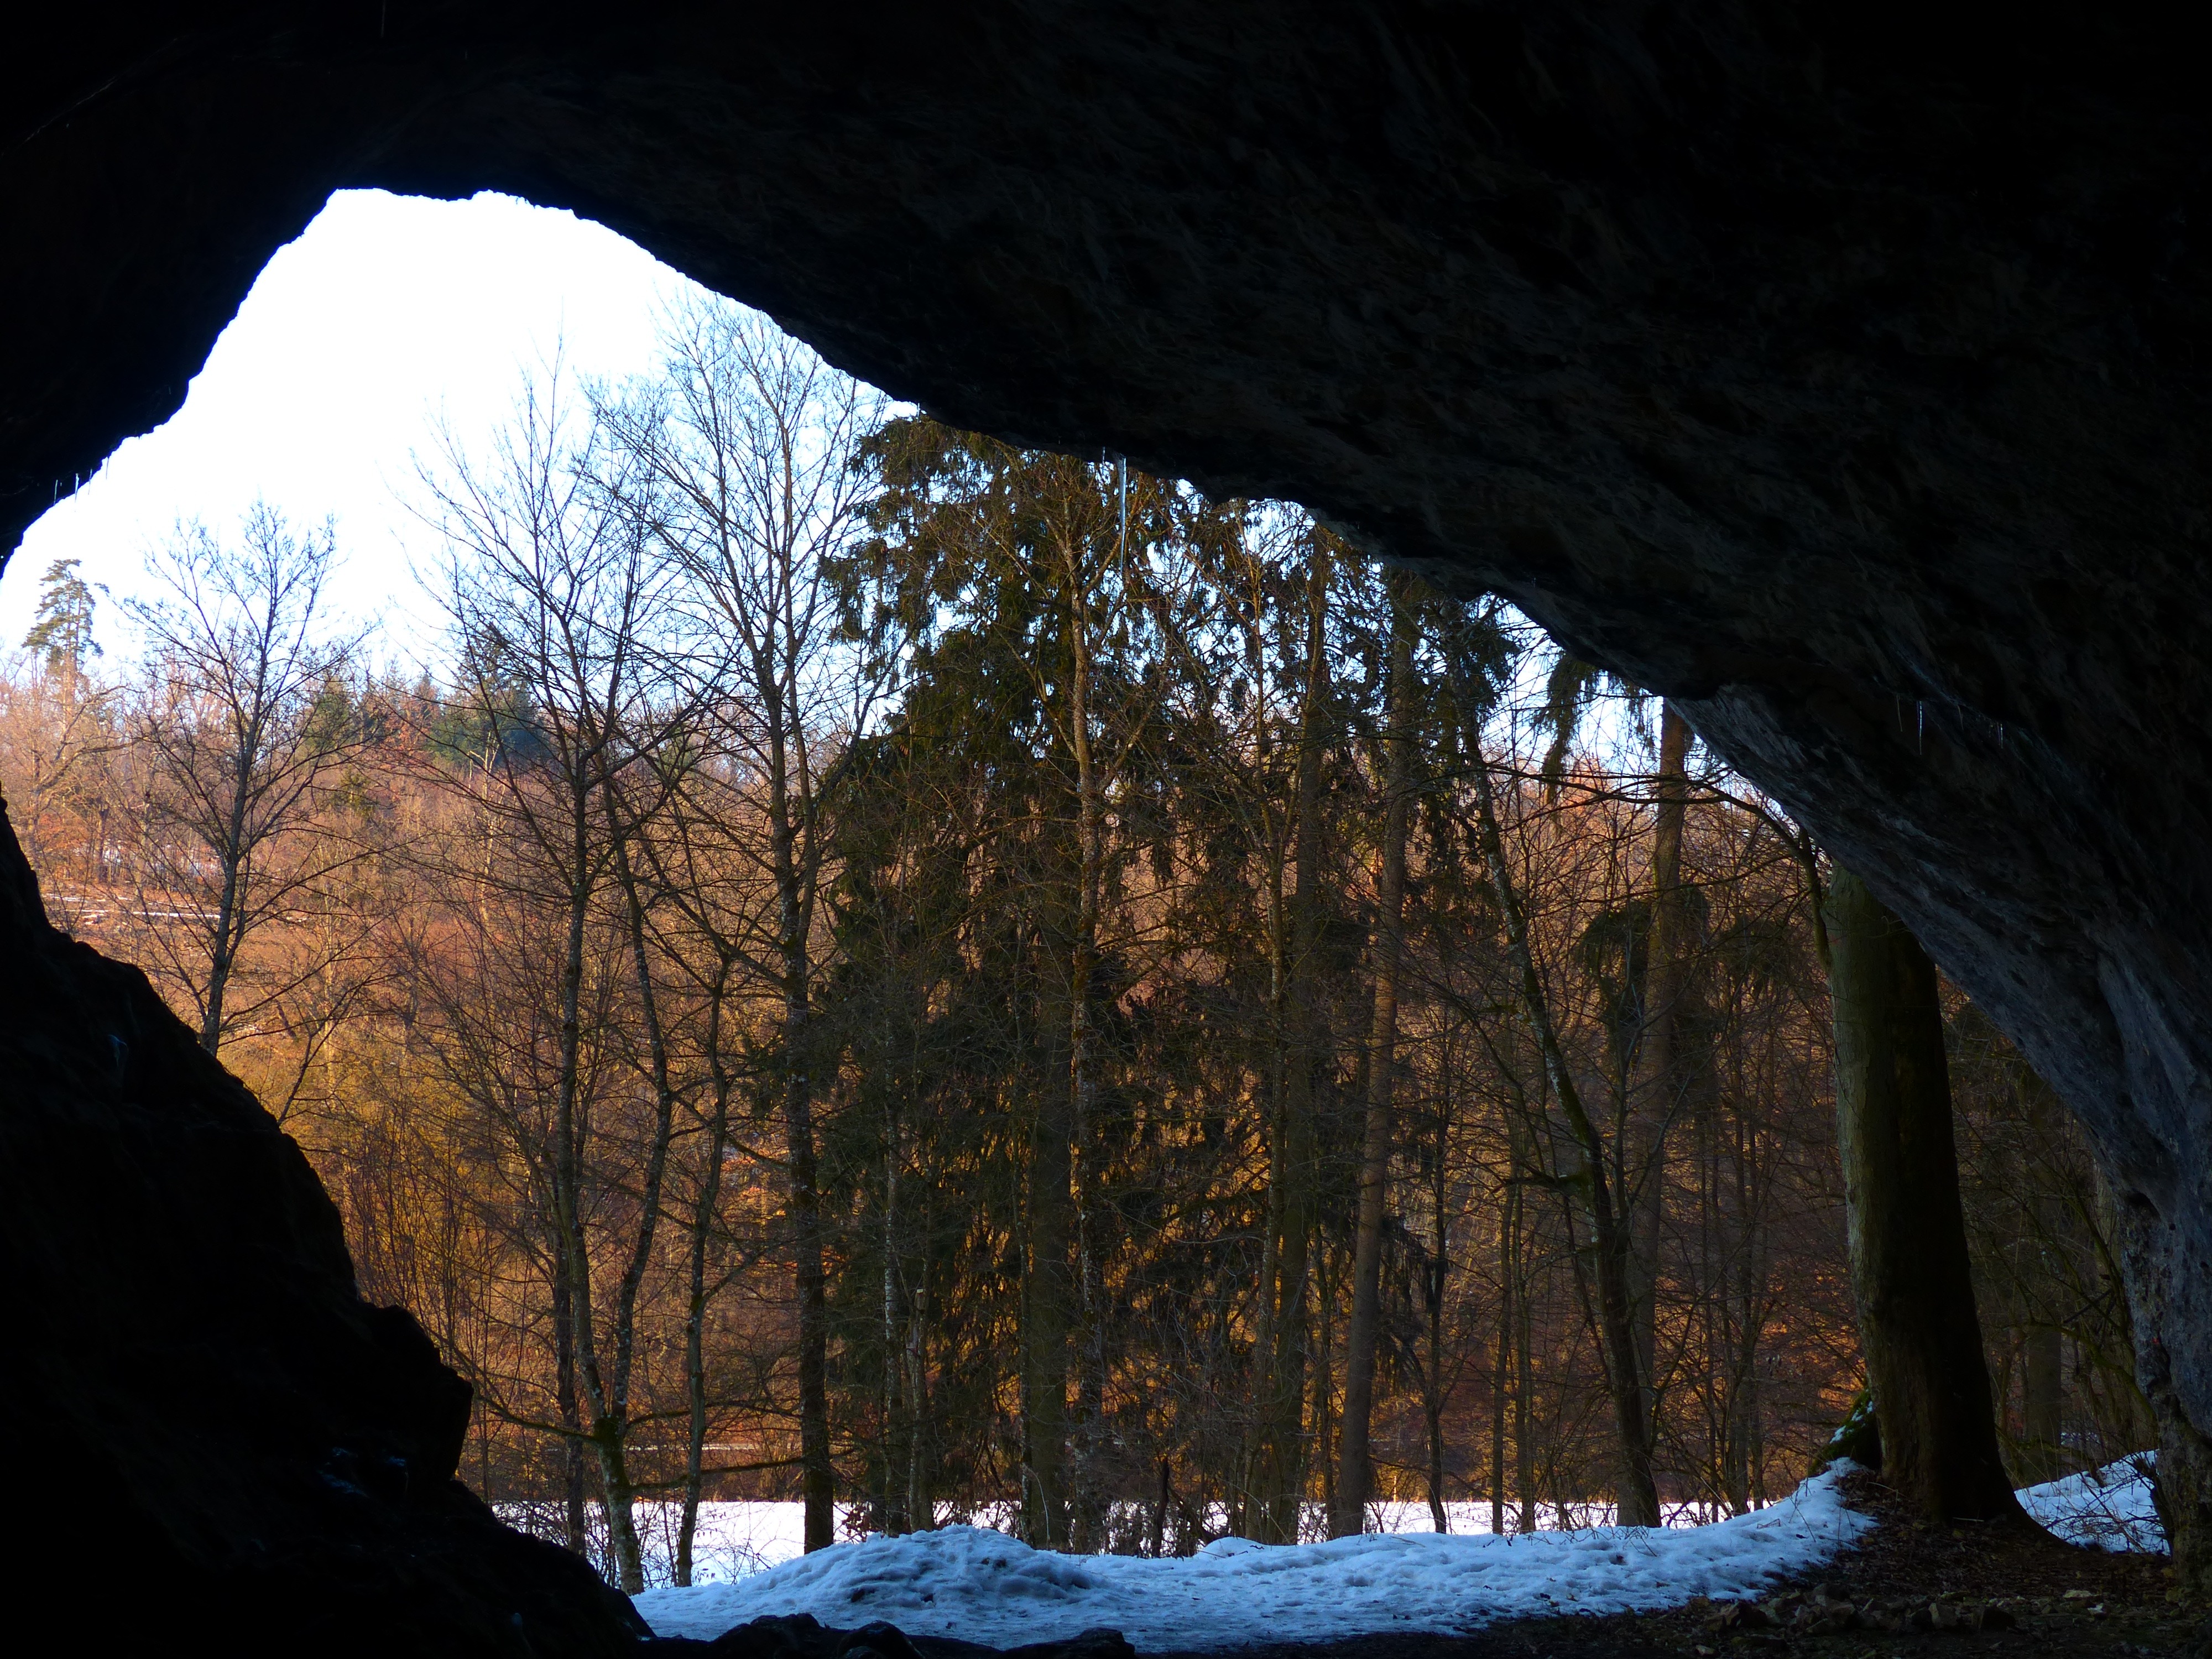
tree, nature, forest, rock, wilderness, mountain, snow, winter, sunlight, barn, profile, formation, ice, cave, reflection, darkness, season, landform, swabian alb, geographical feature, woody plant, caves portal, cave's profile, cave entrance, karst cave, lonetal, hohlenstein, stadel cave, hohler stein, hohlenstein stadel, ace elfingen